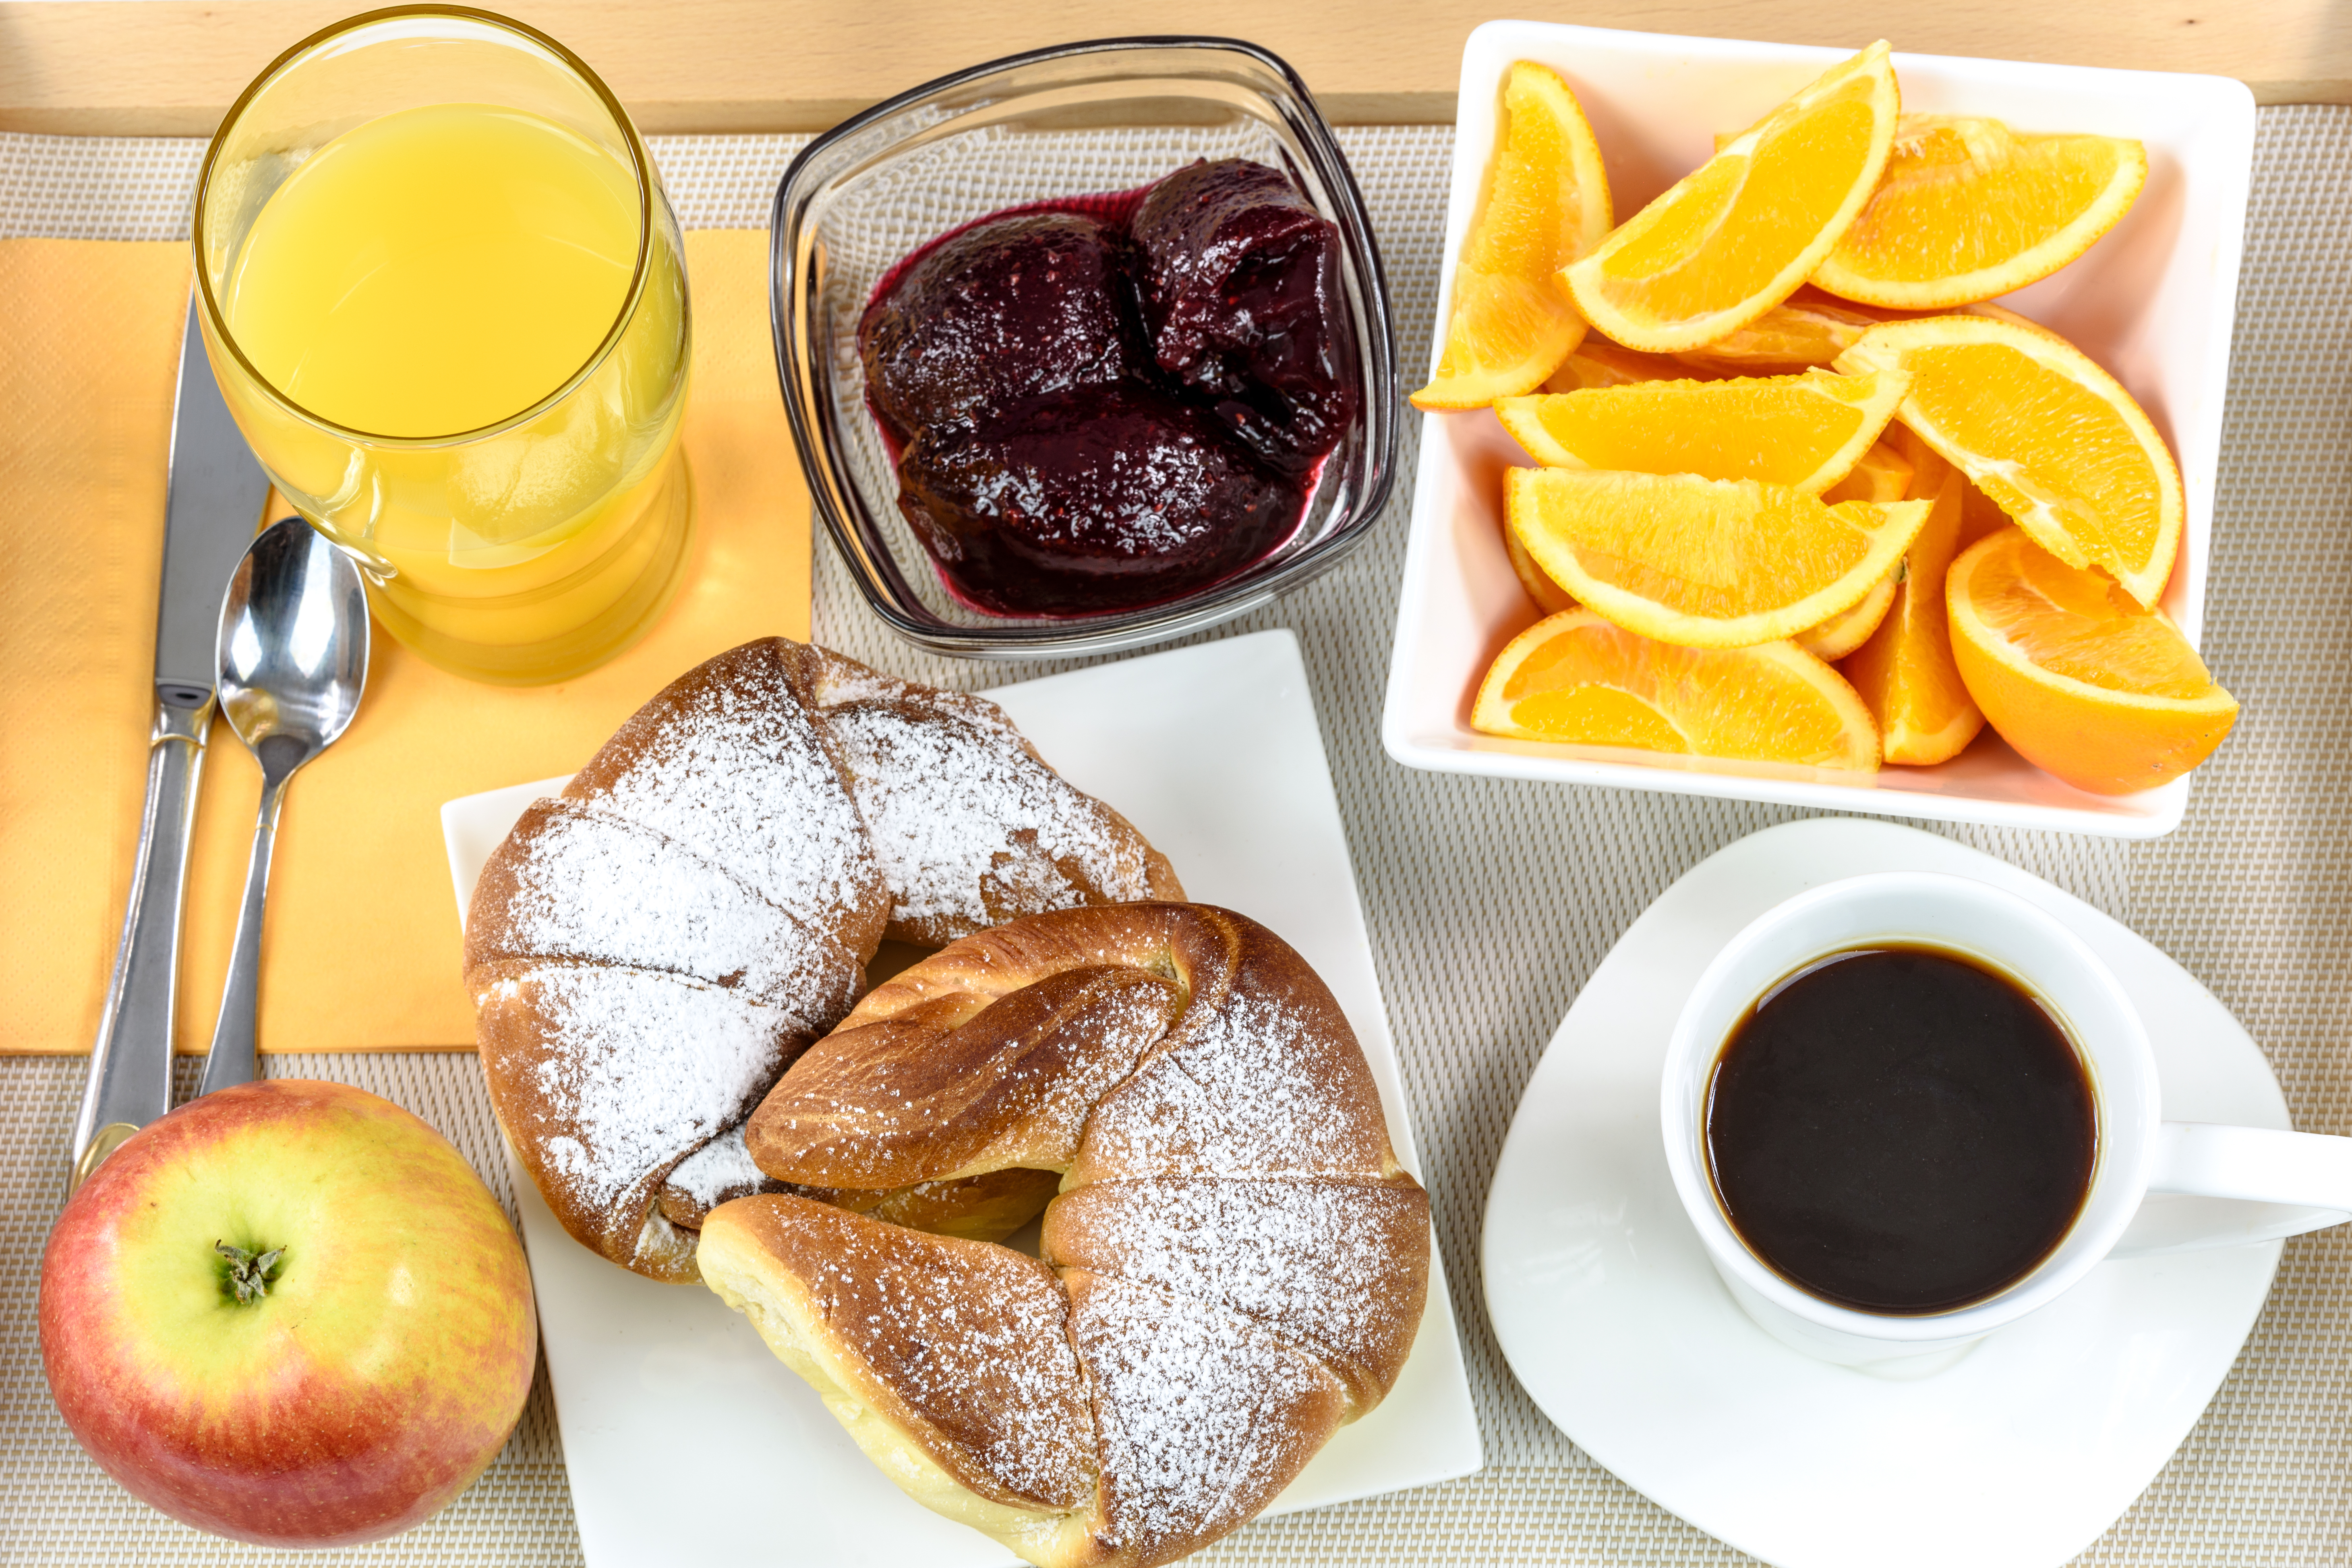
coffee, plant, fruit, morning, cup, orange, dish, meal, food, produce, fresh, beverage, drink, breakfast, croissant, espresso, healthy, dessert, lunch, delicious, juice, jam, nutrition, tasty, fruits, refreshment, brunch, plates, flavor, flowering plant, marmalade